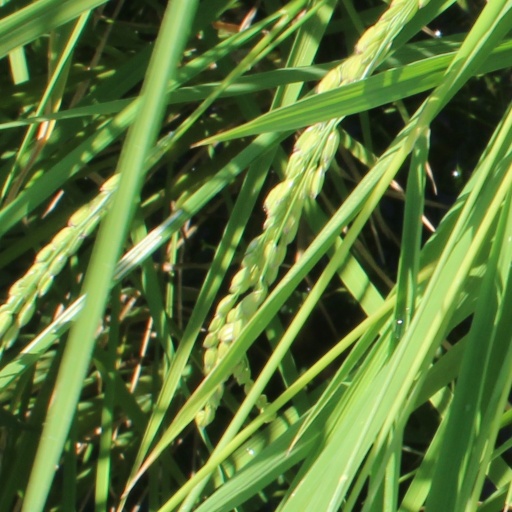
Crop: rice